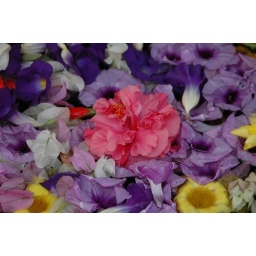
flowers in water